National Front (Iran)

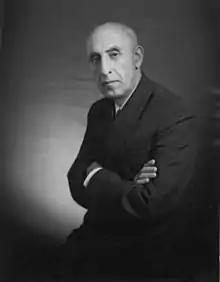
Mohammed Mosaddegh, founder of the National Front

The National Front had its roots in a protest against ballot-rigging, where Mohammad Mosaddegh led a peaceful procession from his house to the Marble Palace on 15 October 1949, threatened to take sanctuary in a major mosque or shrine, and was eventually allowed into the palace with 19 other people, where they stayed for four days. The Shah, Mohammad Reza Pahlavi, eventually gave in and promised fair and honest elections. After the sit-in, the leaders of the protest formed the National Front and elected Mossadegh to be its chairman. The Front was conceived to be a broad alliance of like-minded associations (rather than individuals, as in a normal political party) with the aim of strengthening democracy, press freedom, and constitutional government. The most important groups in the Front were the Iran Party, the Toilers Party, the National Party, and the Tehran Association of Bazaar Trade and Craft Guilds.